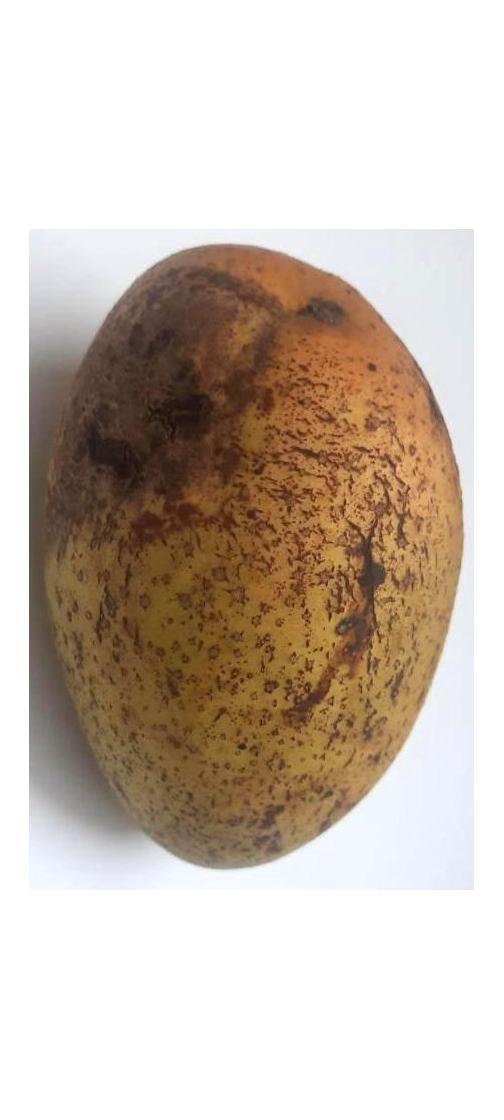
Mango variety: Ashshina Classic